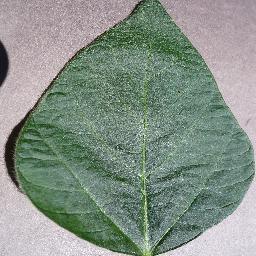
Label: Soybean___healthy